Moscow bid for the 2012 Summer Olympics

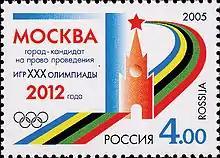
Moscow city candidate stamp for hosting the Games.

The International Olympic Committee gave the Moscow bid the highest level of criticism compared to the other four candidates. The following is an excerpt from their report: